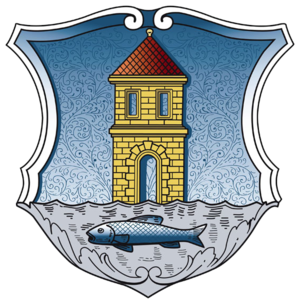
Lunzenau est une ville de Saxe, située dans l'arrondissement de Saxe centrale, dans le district de Chemnitz.